Placental villous immaturity

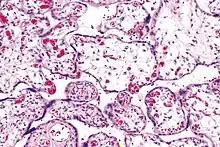
Micrograph of villous immaturity. H&E stain.

Placental villous immaturity is chorionic villous development that is inappropriate for the gestational age.